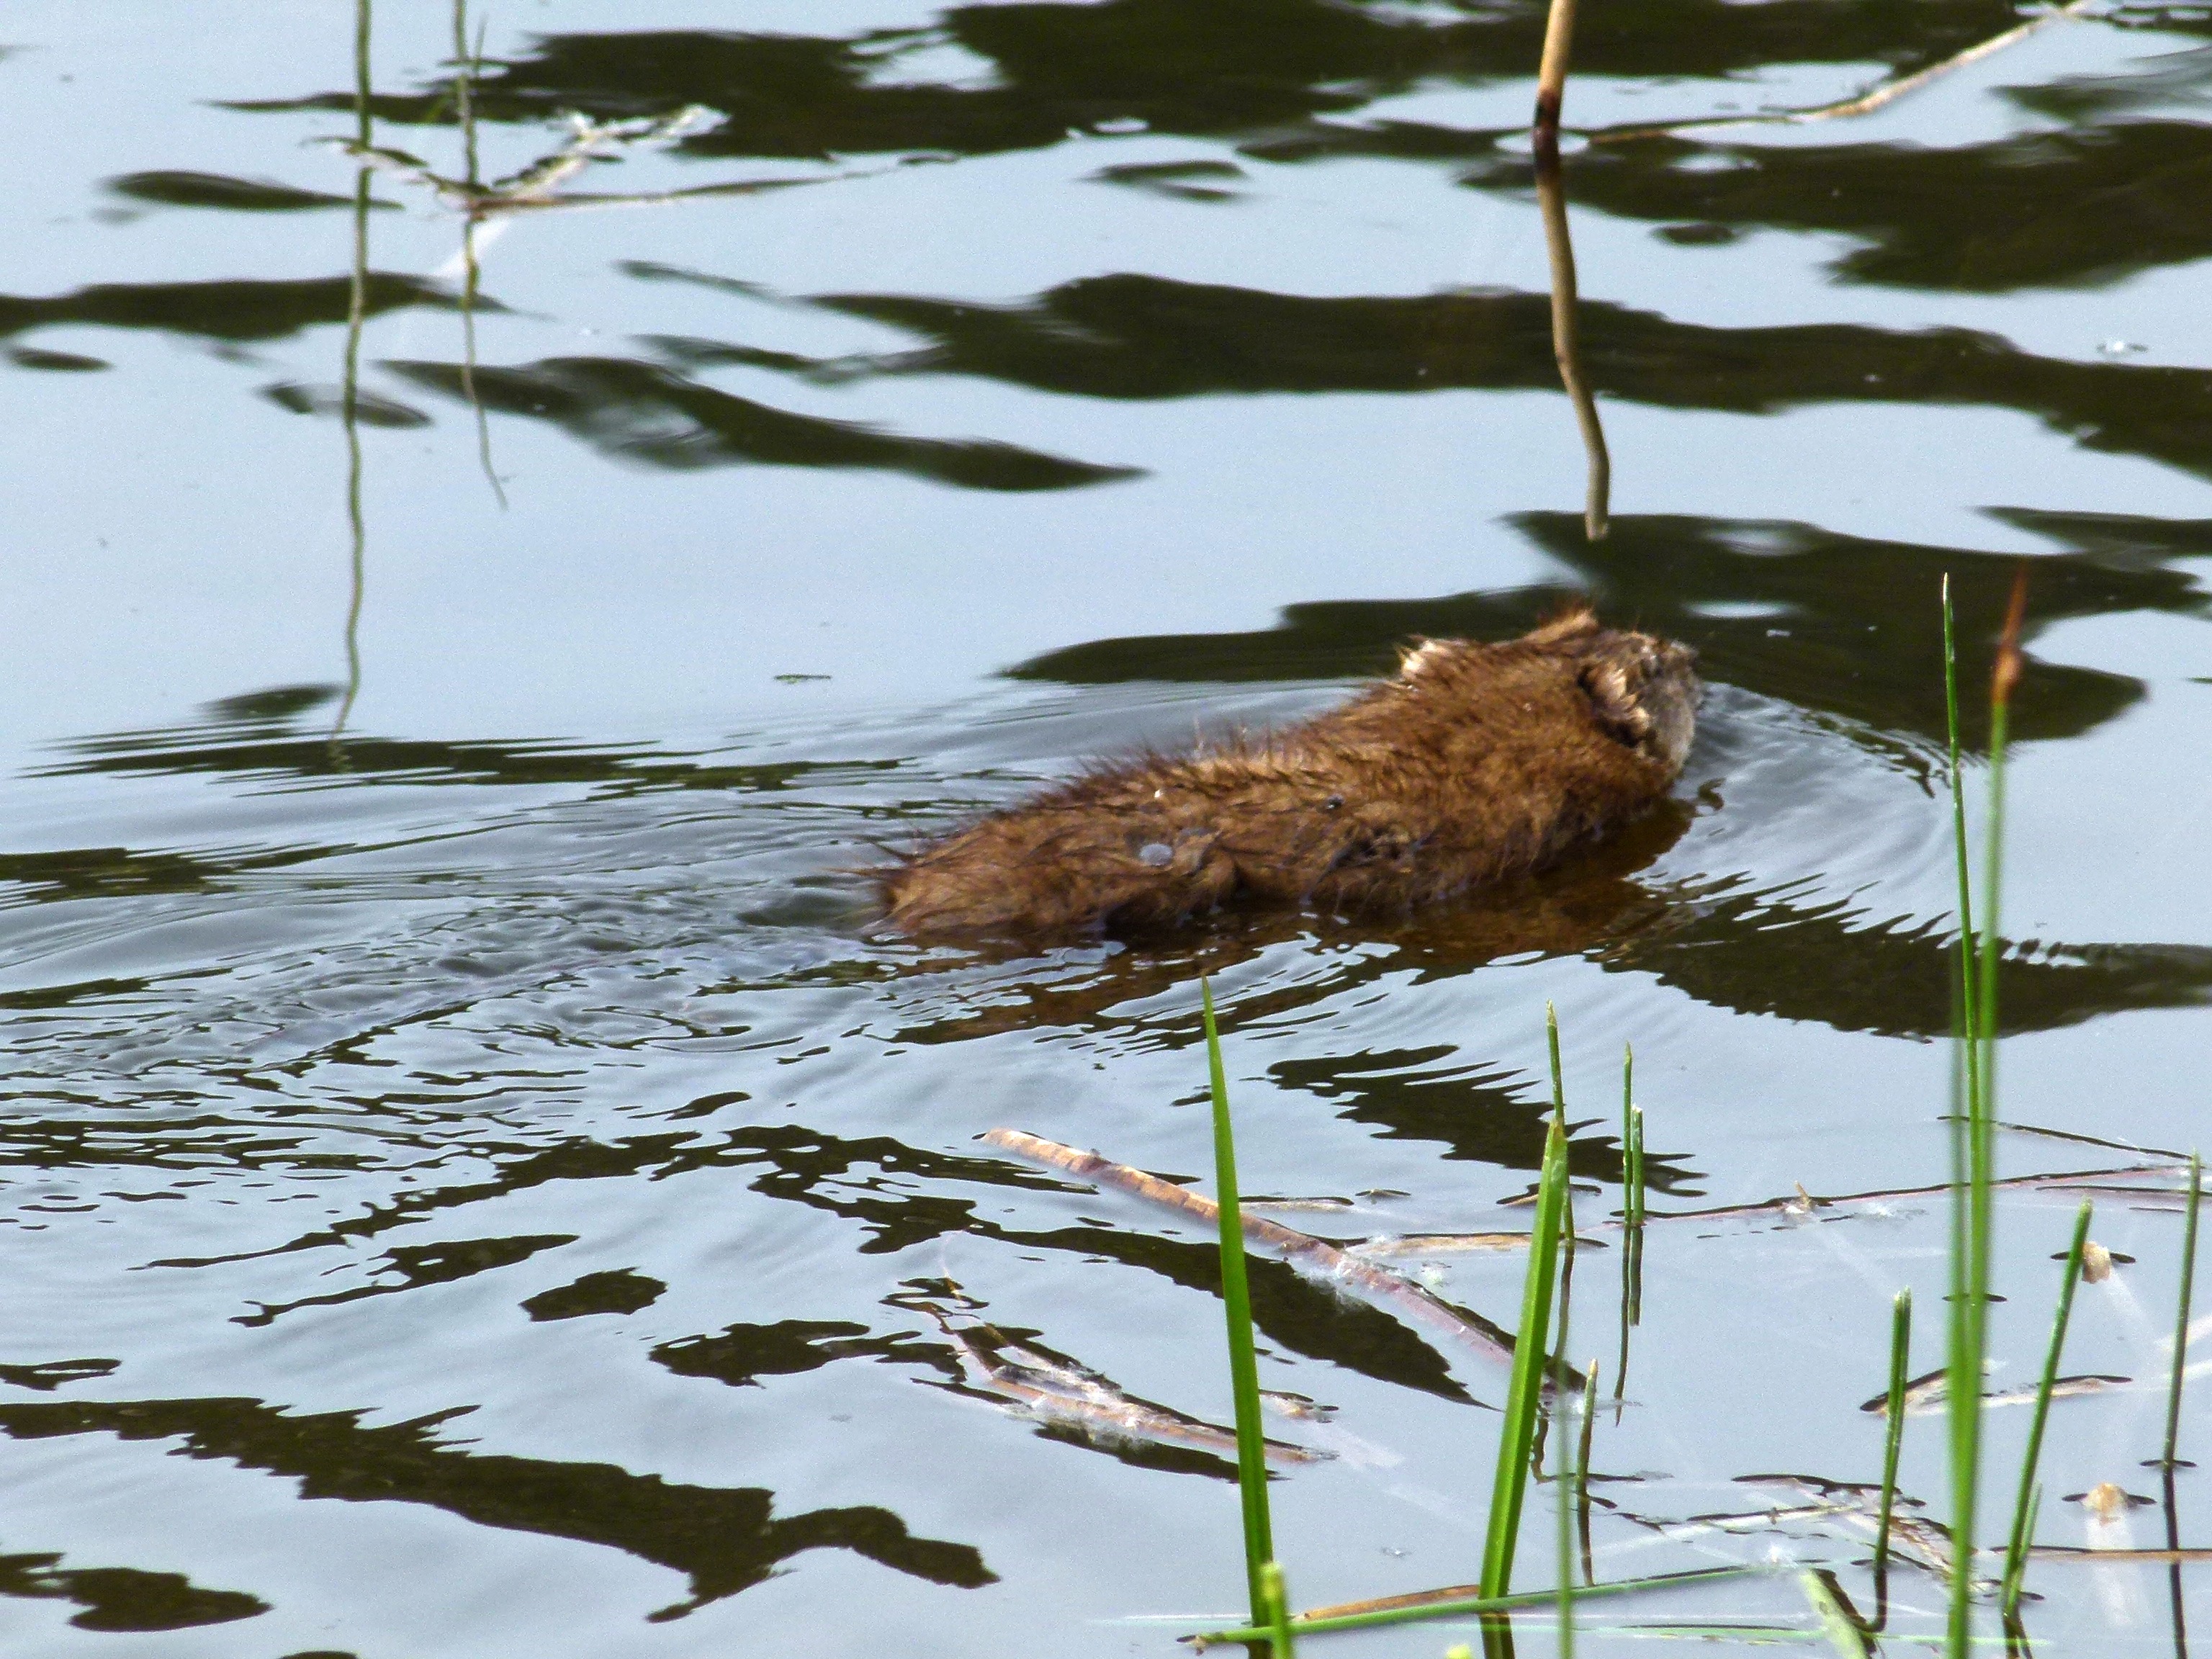
water, nature, bird, animal, wildlife, reflection, rodent, fauna, swimming, wetland, vertebrate, beaver, shorebird, muskrat, grasses, marshland